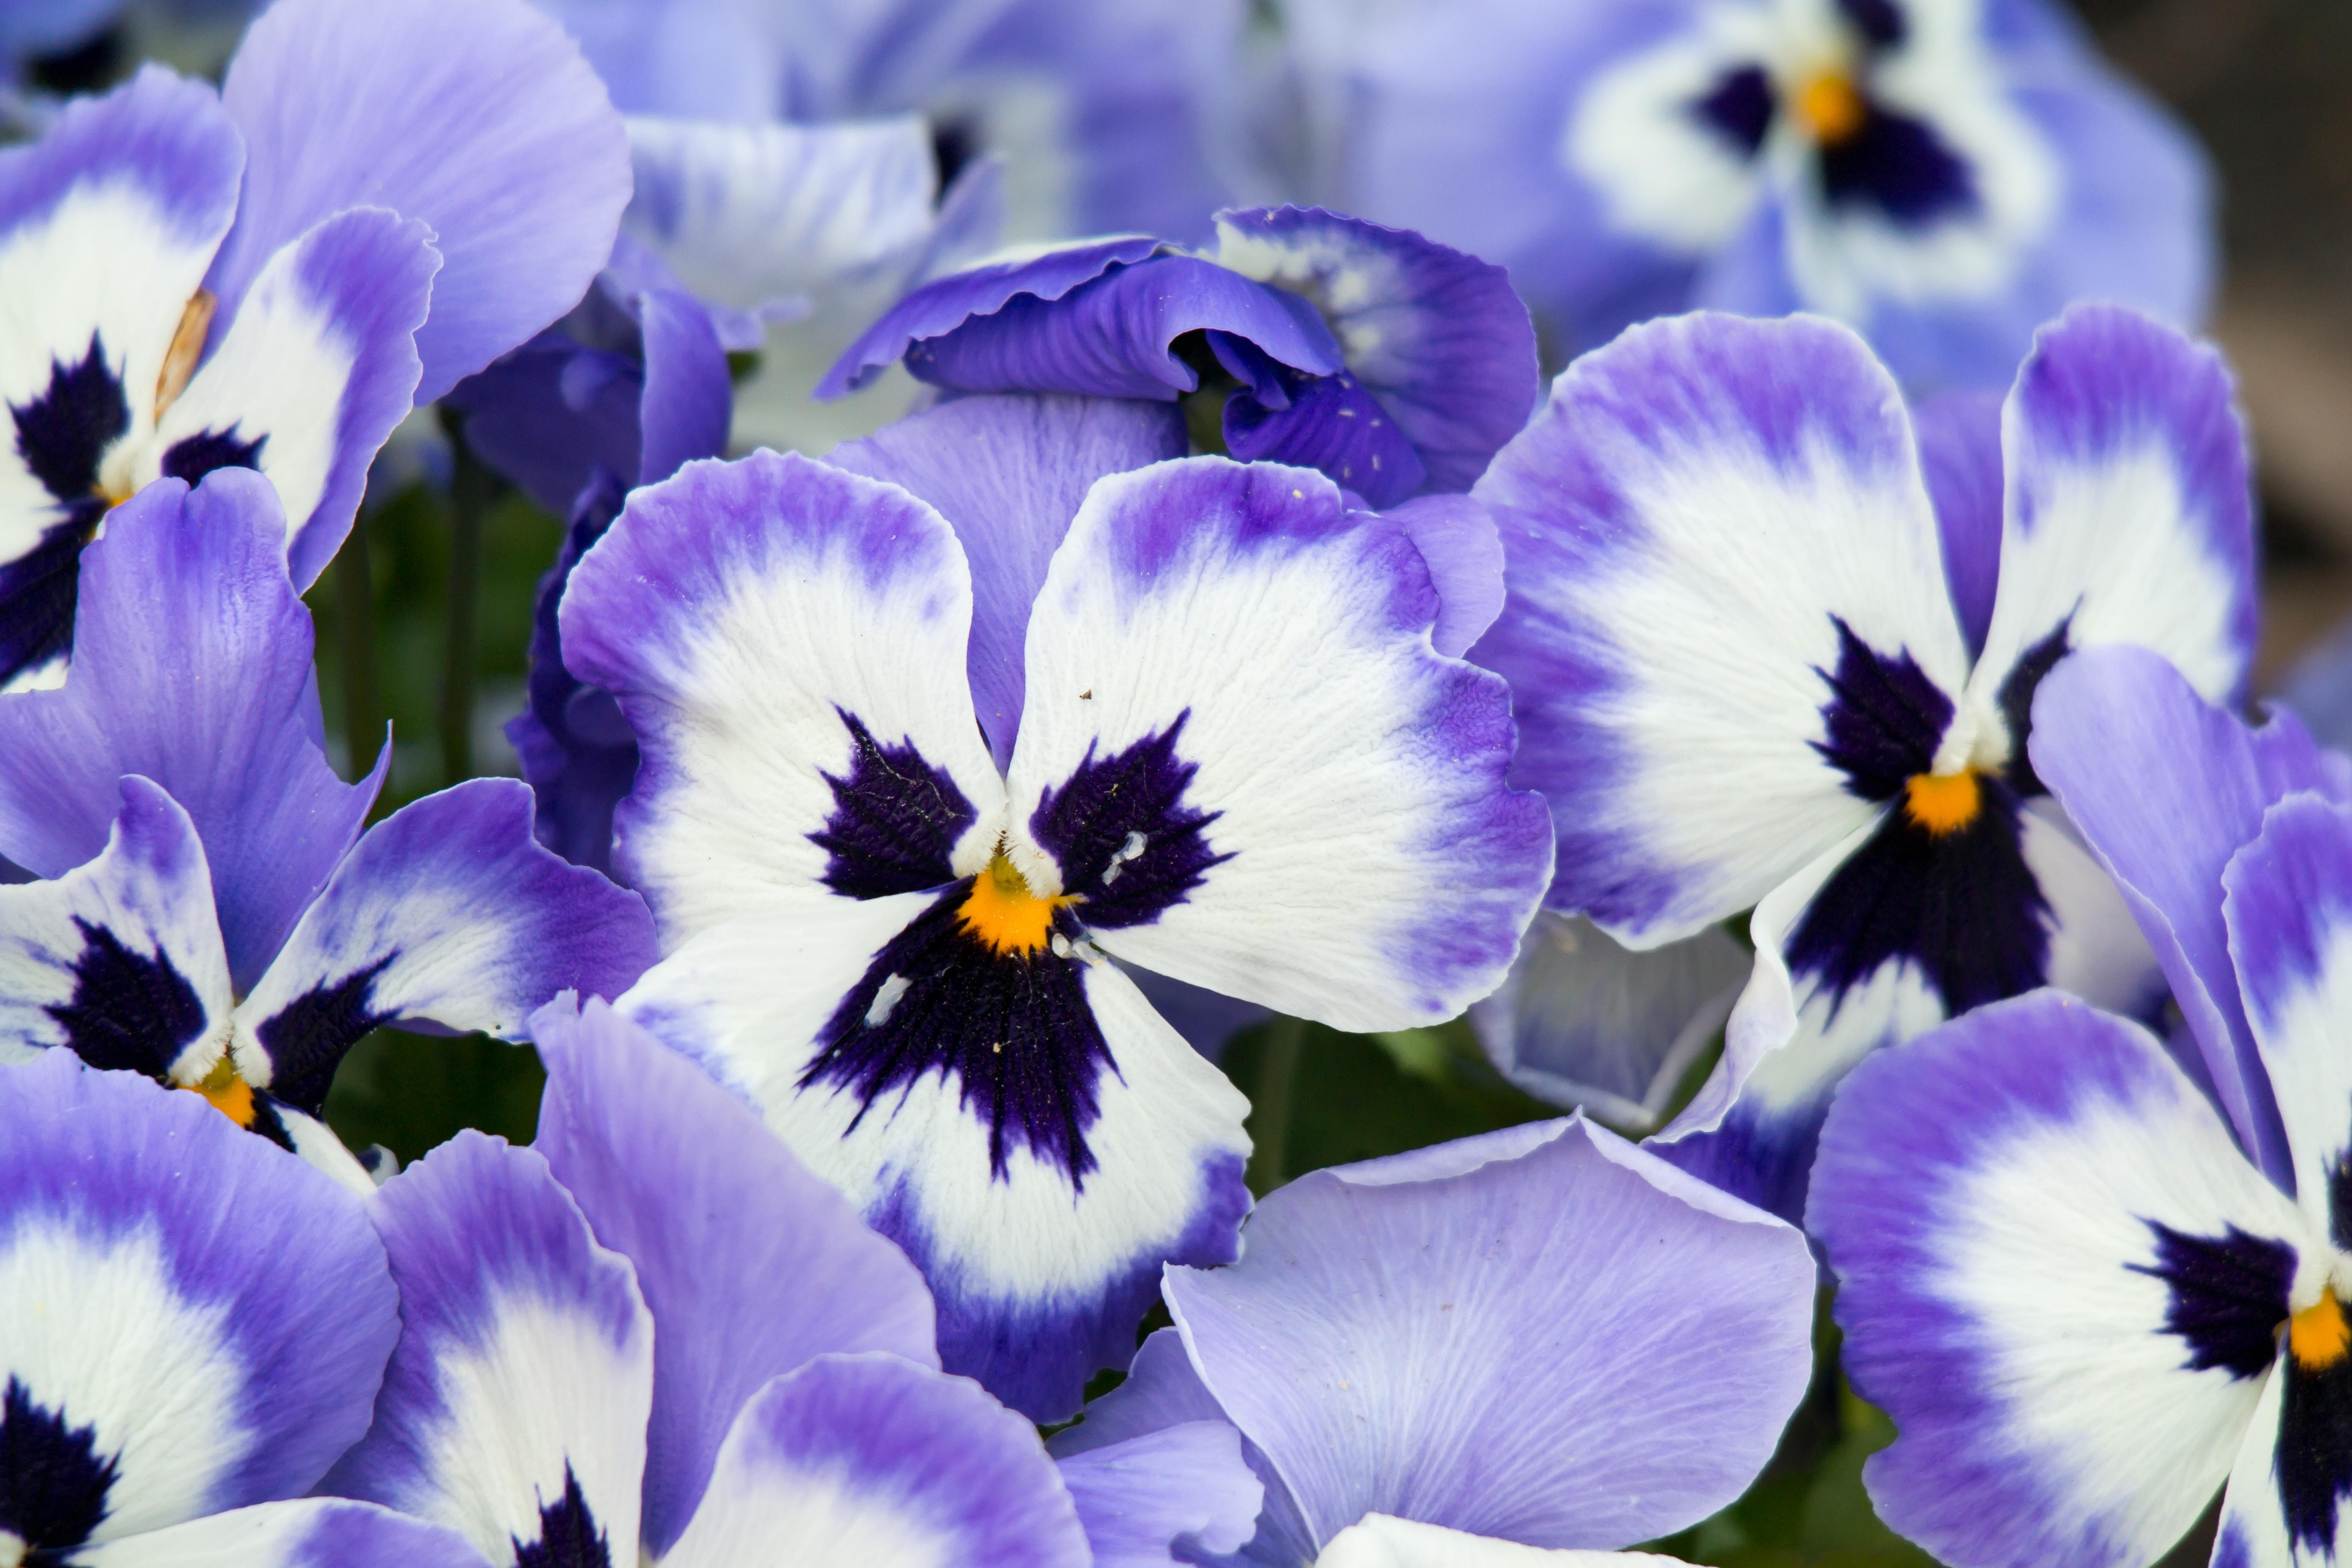
plant, flower, purple, petal, spring, flora, flowers, eye, violet, crocus, viola, macro photography, pansy, bl tenmeer, flowering plant, annual plant, land plant, violet family